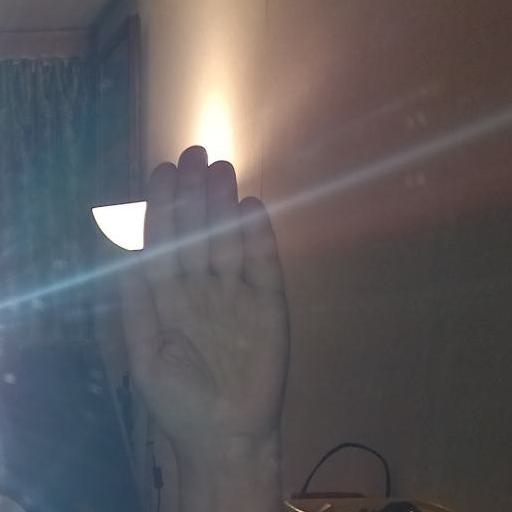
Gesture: stop